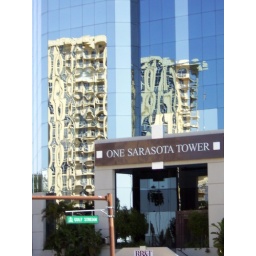
The building across the street is reflected in the mirrored walls of One Sarasota Tower